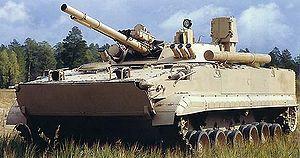
Le véhicule de combat d'infanterie est un véhicule blindé destiné à transporter l'infanterie sur le champ de bataille et à lui fournir un soutien opérationnel au combat.